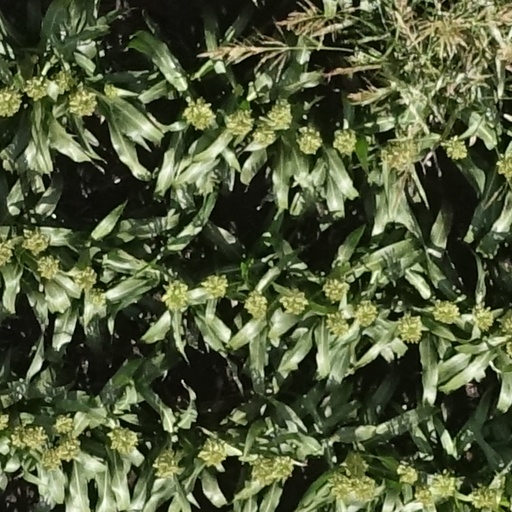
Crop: sorghum